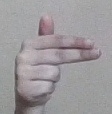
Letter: ghain